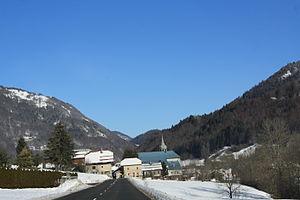
Le village
Mégevette est une commune française située dans le département de la Haute-Savoie, en région Auvergne-Rhône-Alpes.